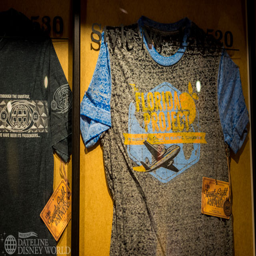
people has shirts from classic attractions that are sure to entice fans of the parks .